Wrexham County Borough

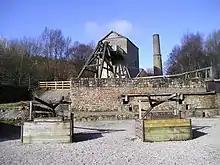
Former Minera Lead Mines, now a country park

There are various small lakes in the county borough. While there are 3000 ponds, mainly concentrated in Hanmer, Maelor and Overton.